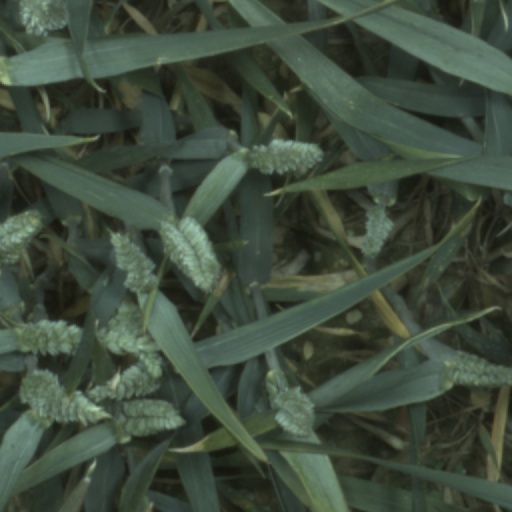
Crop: wheat